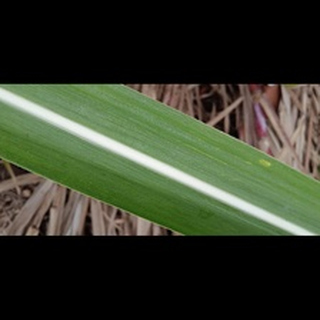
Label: healthy_sugarcane